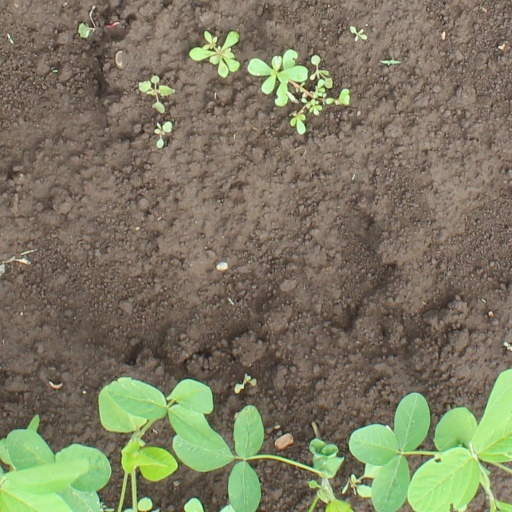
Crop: soybean